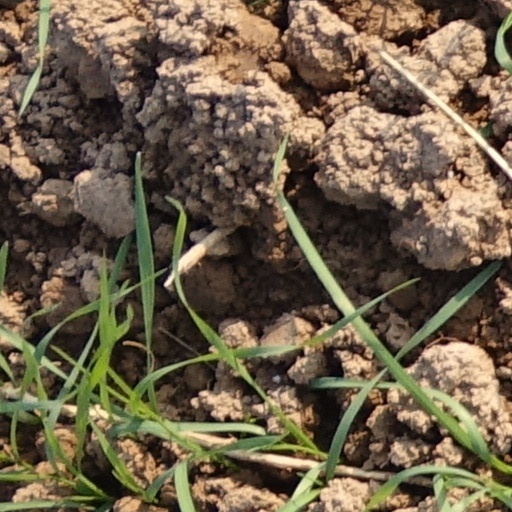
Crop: wheat